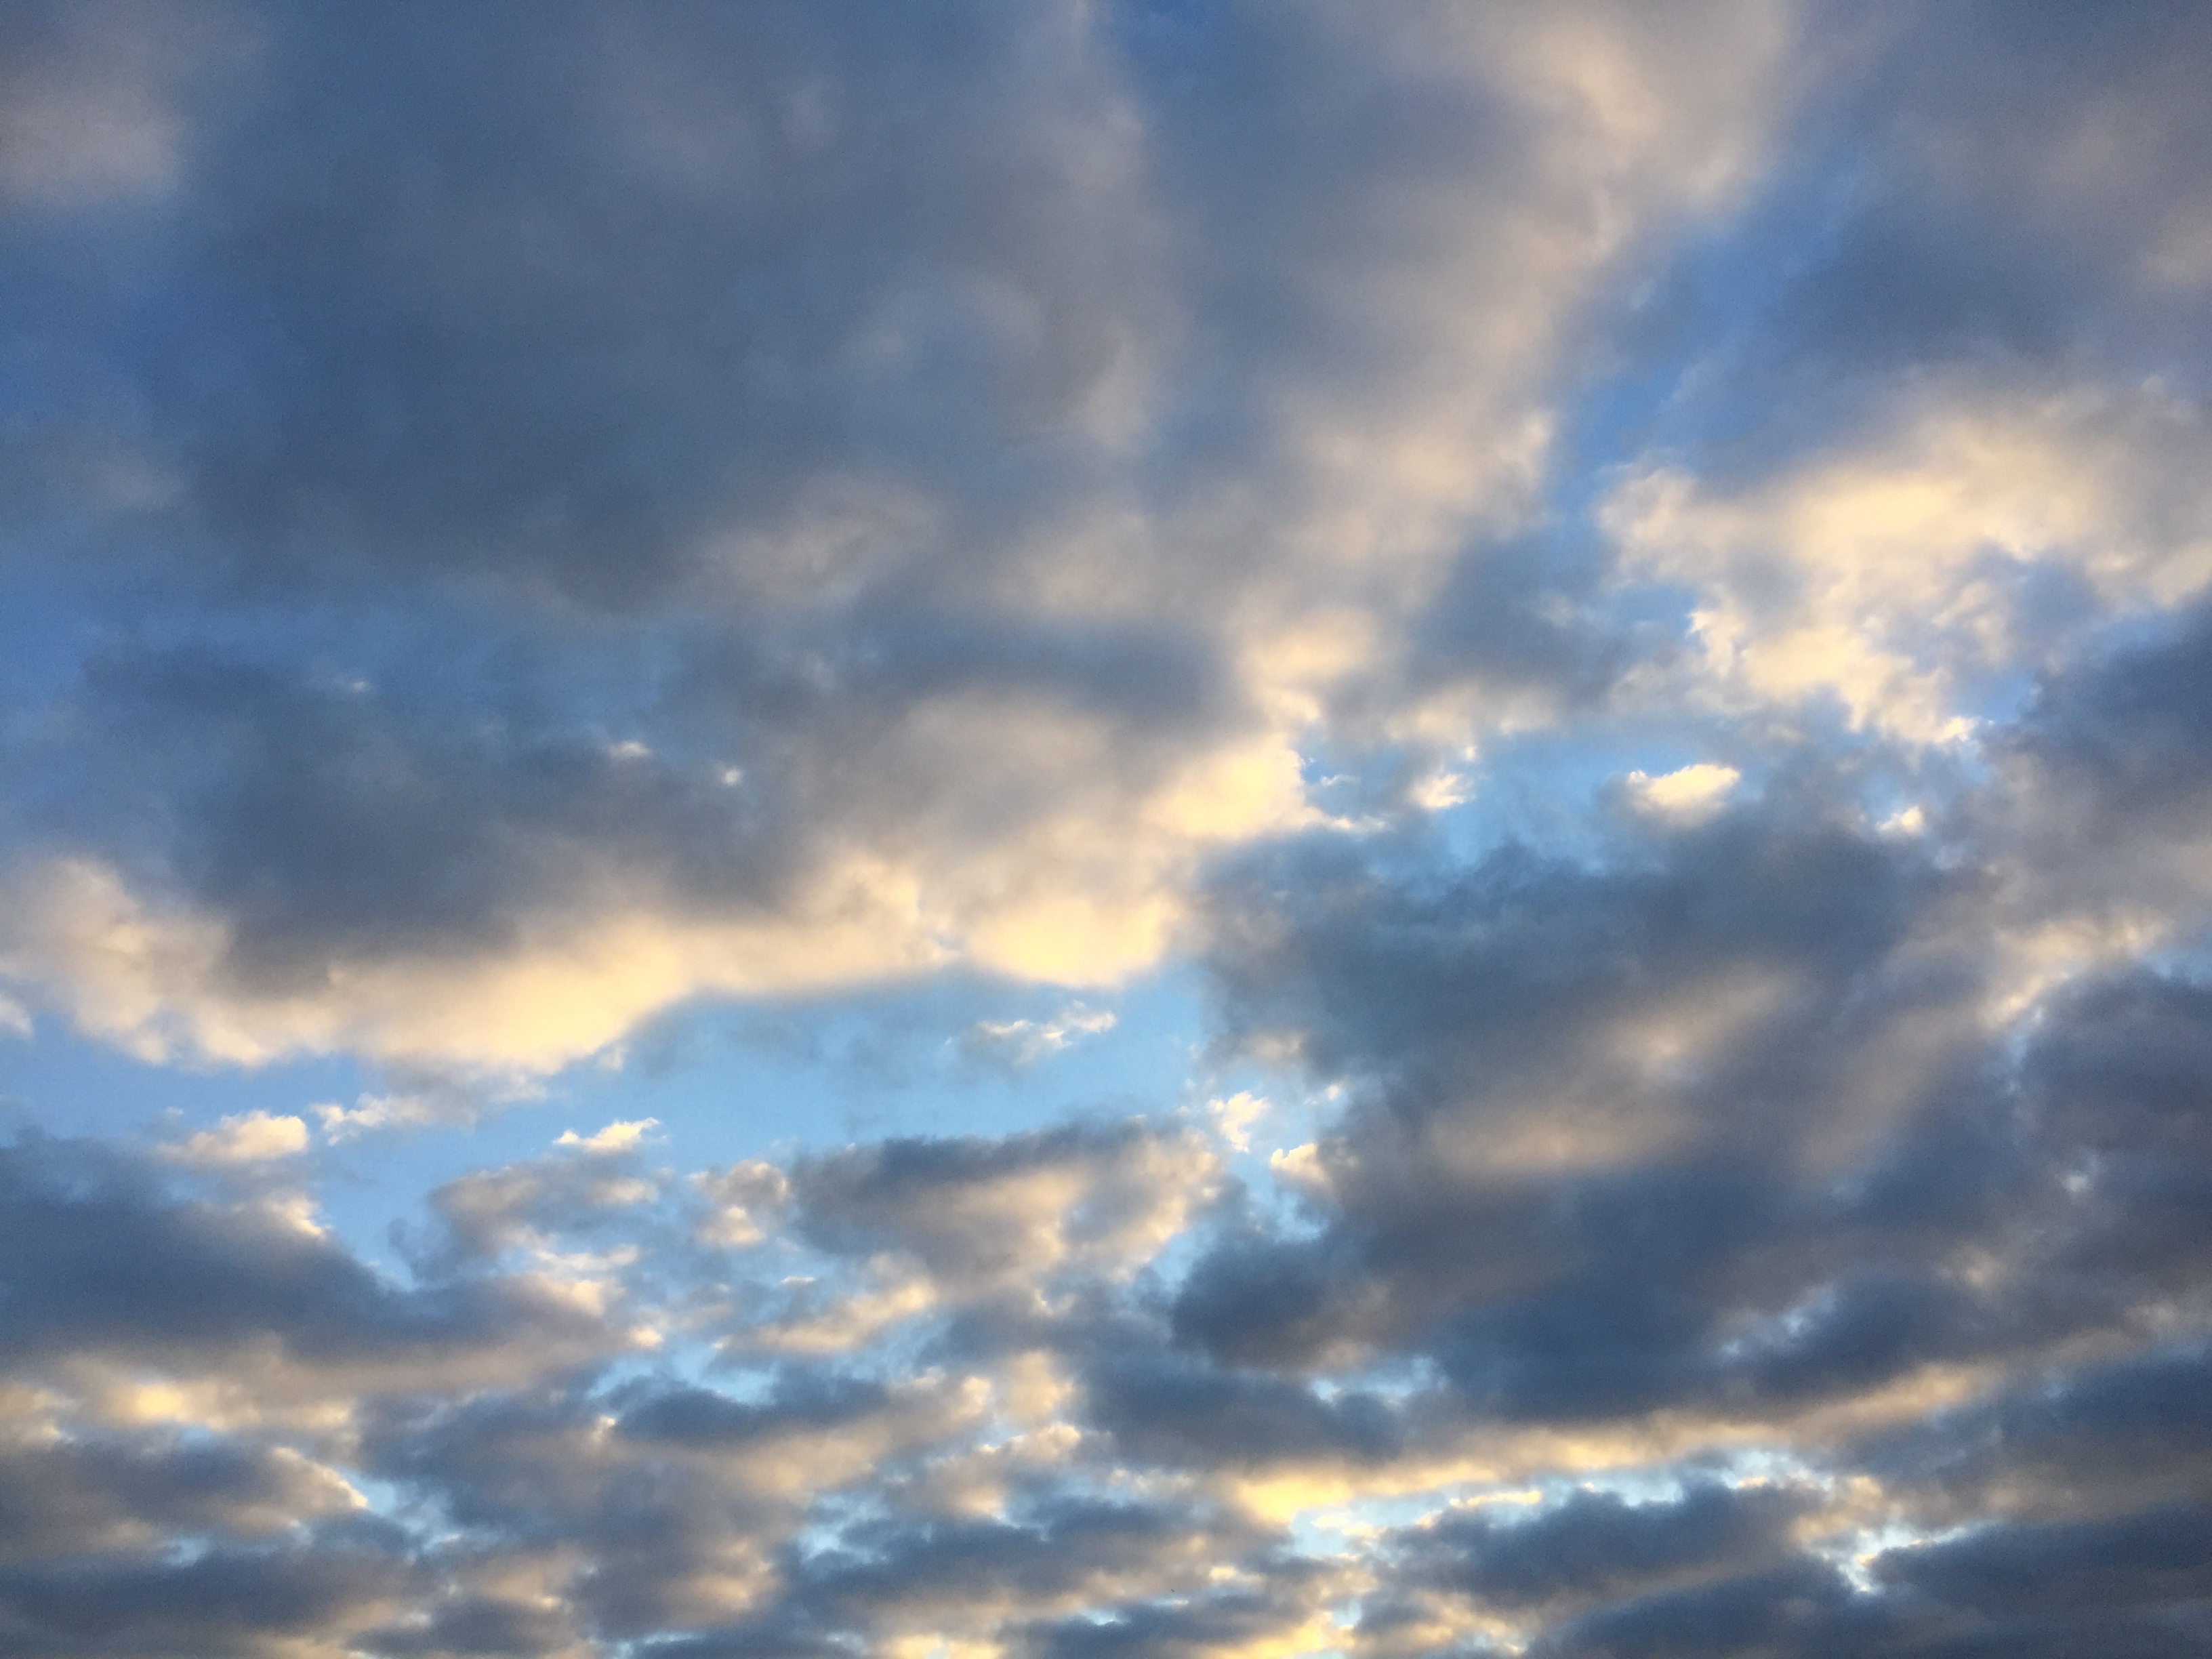
outdoor, horizon, cloud, sky, sunset, sunlight, morning, fall, dawn, atmosphere, dusk, daytime, evening, autumn, cumulus, blue, cloudscape, clouds, afterglow, meteorological phenomenon, red sky at morning